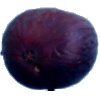
Label: fig